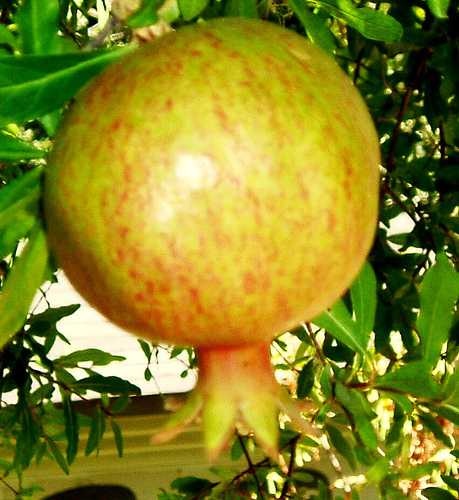
Label: Pomegranate